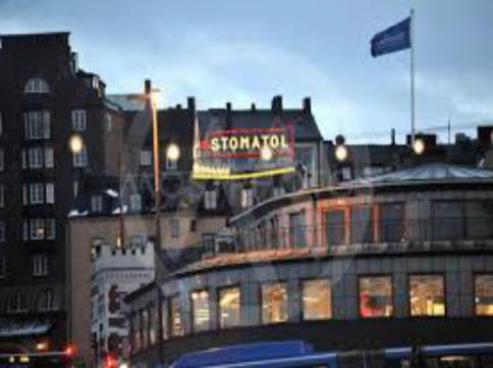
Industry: Necessities